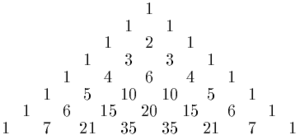
Blaise Pascal, né le 19 juin 1623 à Clermont en Auvergne et mort le 19 août 1662 à Paris, est un mathématicien, physicien, inventeur, philosophe, moraliste et théologien français.
L'art de la conversation, considéré comme l'un des fleurons de la culture classique française, désigne une pratique développée en France aux XVIIᵉ et XVIIIᵉ siècles, devenue un spectacle pour toute l'Europe et caractérisée par la recherche d'une dimension esthétique et hédoniste dans les échanges mondains. Dans les ouvrages traitant de l'art de la conversation dans la France classique, les auteurs ne délimitent pas cet art protéiforme dans ses formes ou ses codes. L'expression concerne originellement la conversation mondaine, mais ses pratiques et ses valeurs se sont répandues dans l'ensemble de la société cultivée, ont eu une influence importante dans la littérature, et le terme désigne plus généralement un art littéraire au sens classique de ce terme.